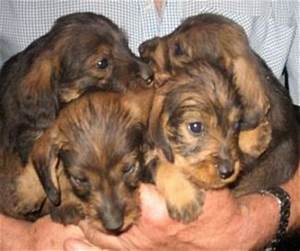
Label: dog